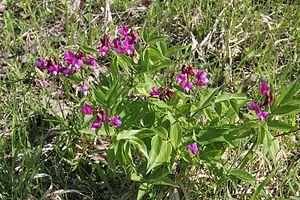
La Gesse printanière ou Orobe printanier, est une espèce de plante herbacée vivace de la famille des Fabaceae.